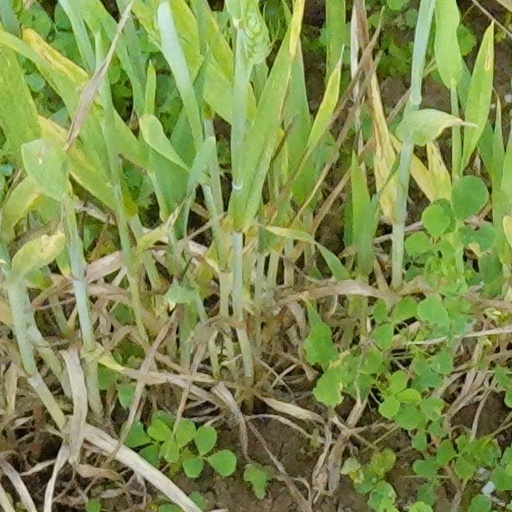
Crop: wheat